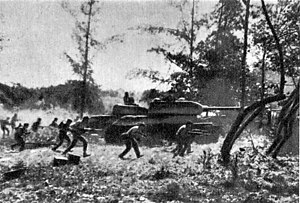
Invasionen i Svinebugten
Cubanske tropper med støtte fra T-34-kampvogne i modangreb den 19. april 1961
Invasionen i Svinebugten var et amerikansk planlagt og finansieret invasionsforsøg på med bevæbnede eksilcubanere i det sydvestlige Cuba at vælte Fidel Castro-regeringen i 1961. Invasionsforsøget markerede et klimaks for anti-cubanske aktioner foretaget af USA. Invasionsforsøget mislykkedes dog fuldstændigt og viste sig at blive en stor international pinlig affære for John F. Kennedy-administrationen.